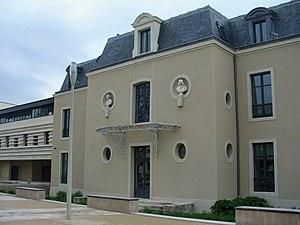
Mairie de Combs-la-Ville (Seine-et-Marne)
Combs-la-Ville est une commune française située dans le département de Seine-et-Marne en région Île-de-France. Ses habitants sont appelés les Combs-la-Villais.